Healthcare in New Zealand

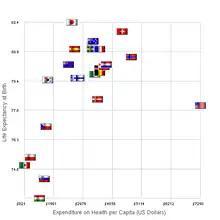
Healthcare spending vs life expectancy for some countries in 2007

Hospital and specialist care in New Zealand is totally covered by the government if the patient is referred by a general or family practitioner and this is funded from government expenditure (approx. 77%). Private payment by individuals also plays an important role in the overall system although the cost of these payments are comparatively minor. Those earning less than certain amounts, depending on the number of dependents in their household, can qualify for a Community Services Card (CSC). This reduces the cost of after-hours doctors' visits, and prescription fees, as well as the cost of visits to a person's regular doctor.